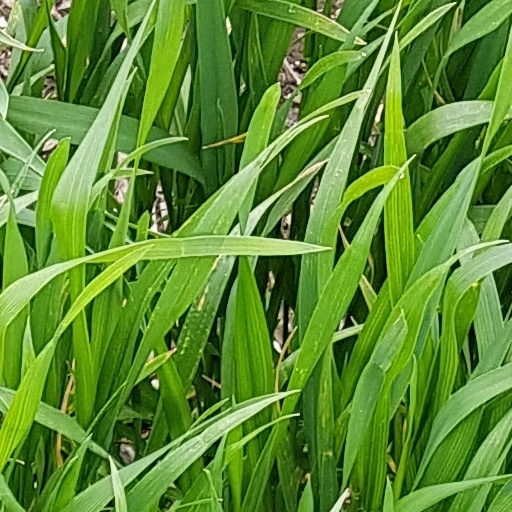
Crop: wheat